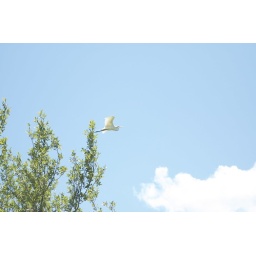
white bird in flight